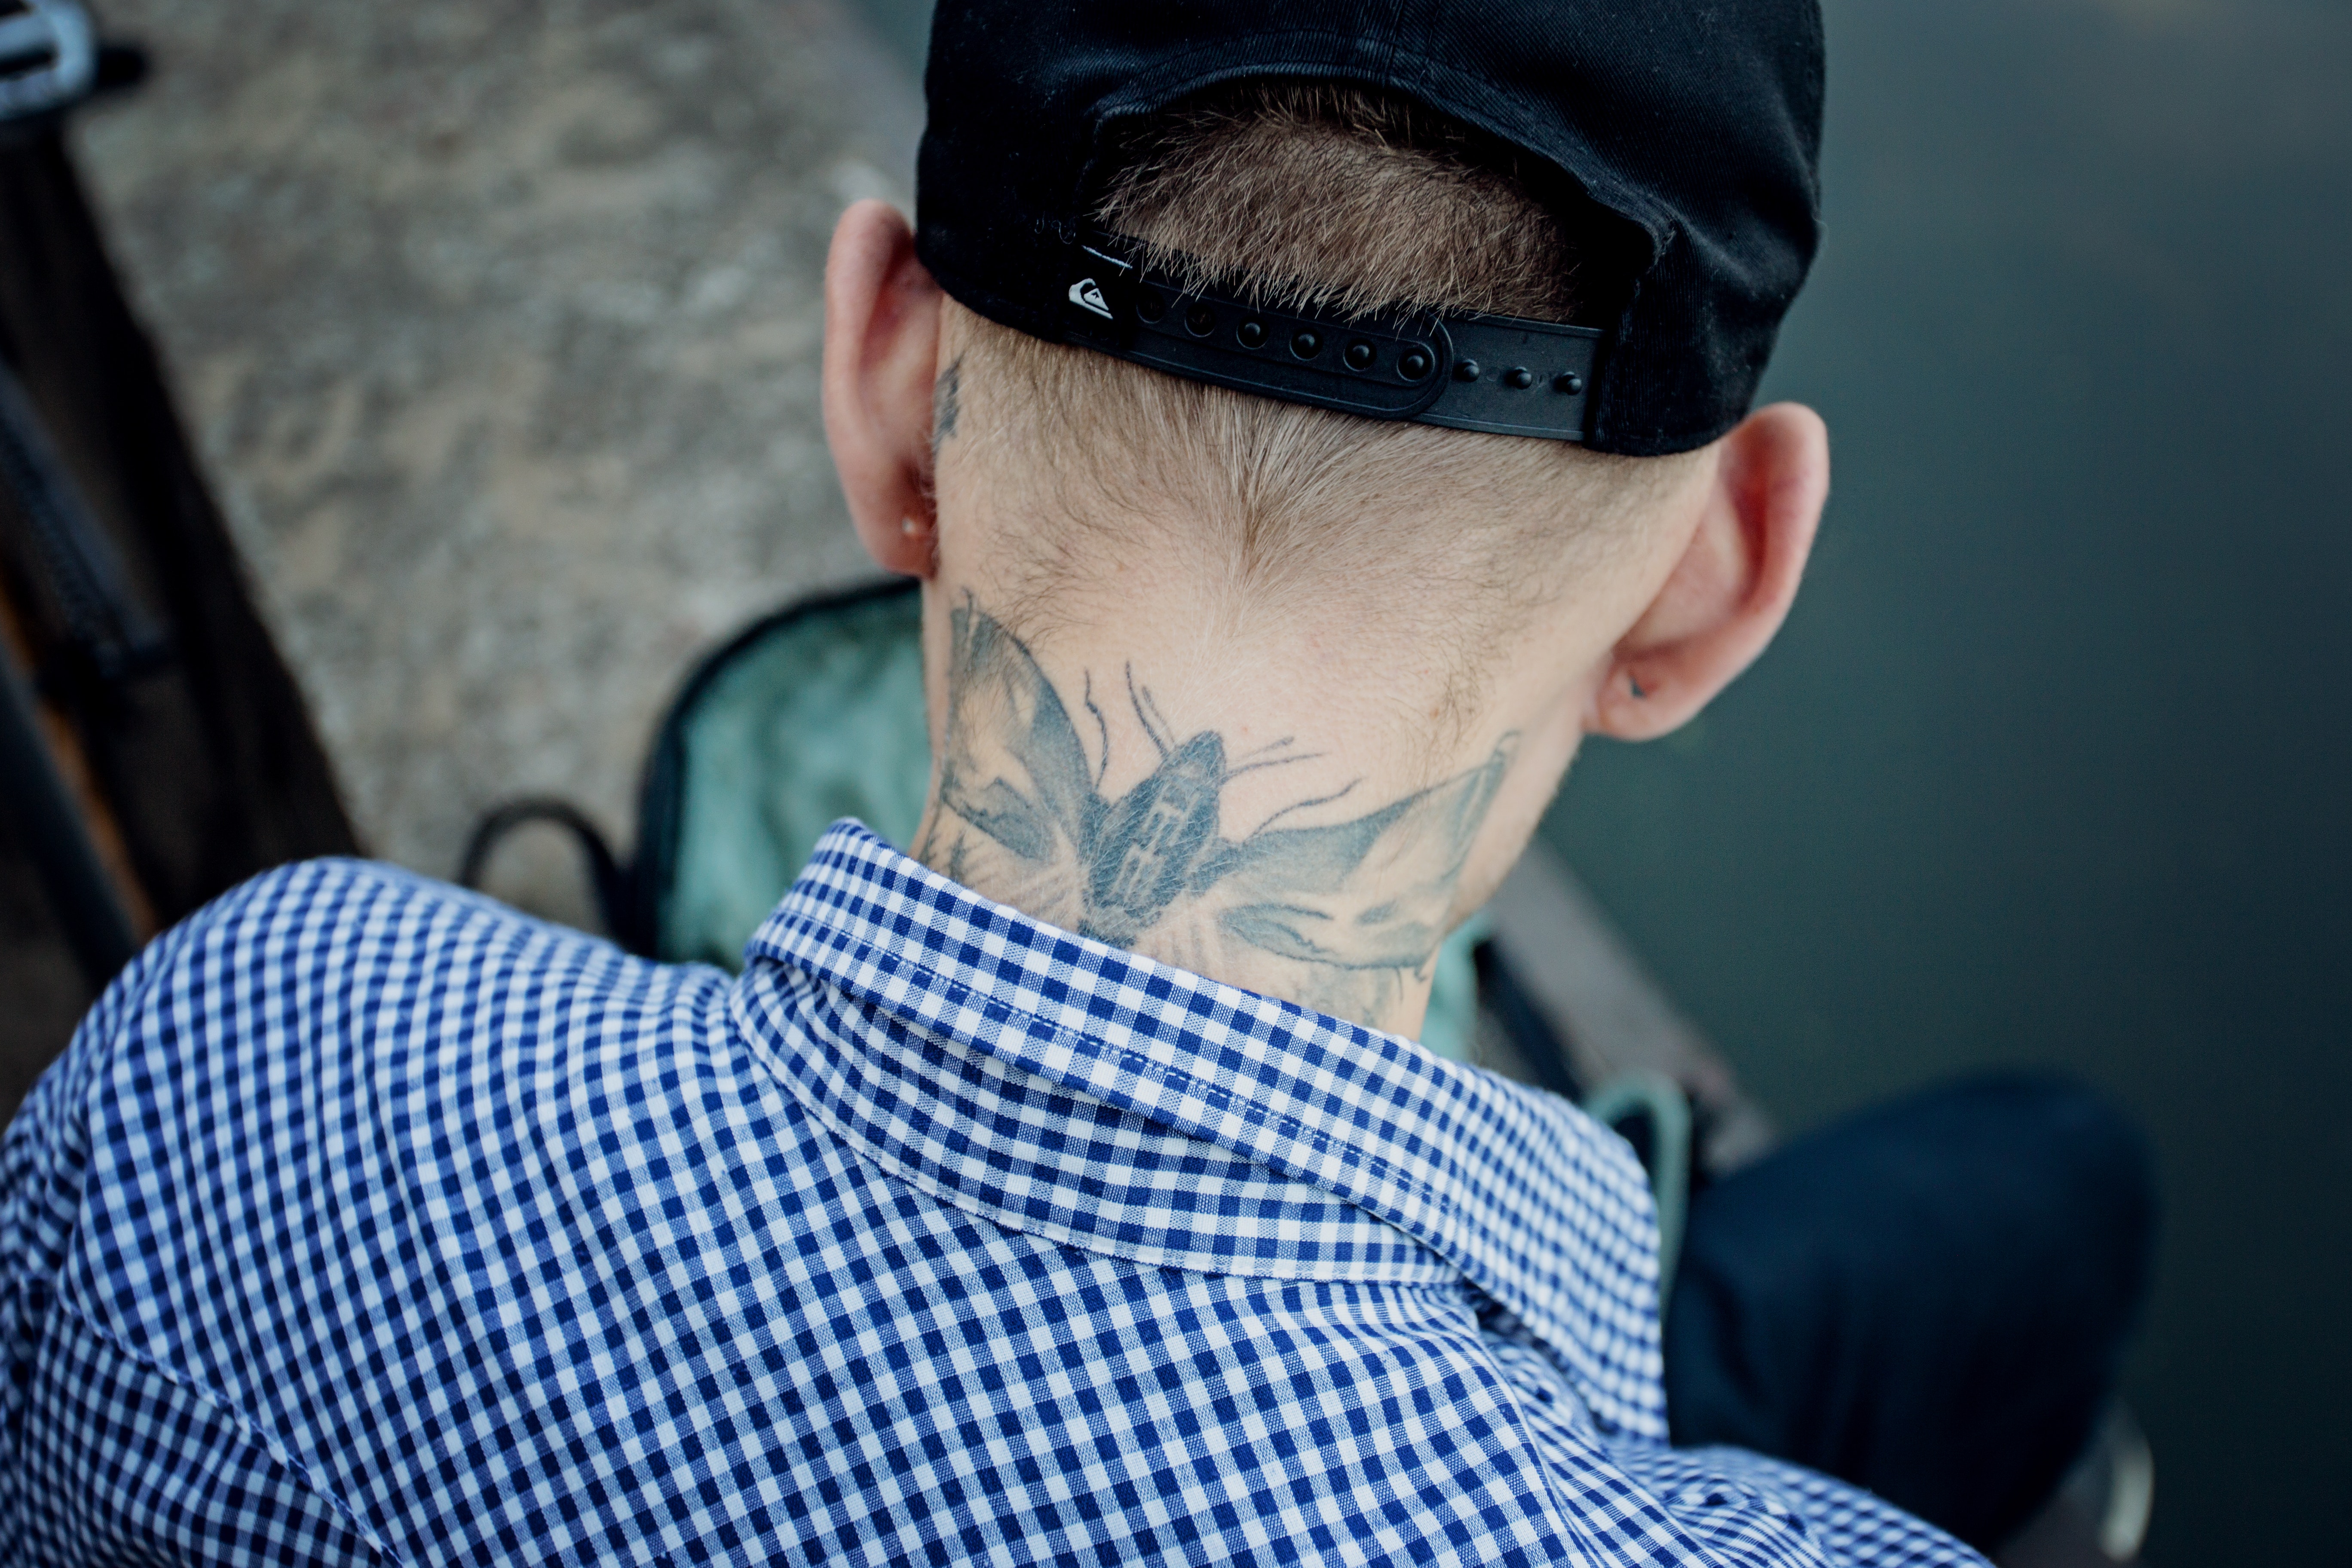
blue, cool, neck, human, shoulder, headgear, cap, photography, tattoo, sitting, ear, t shirt